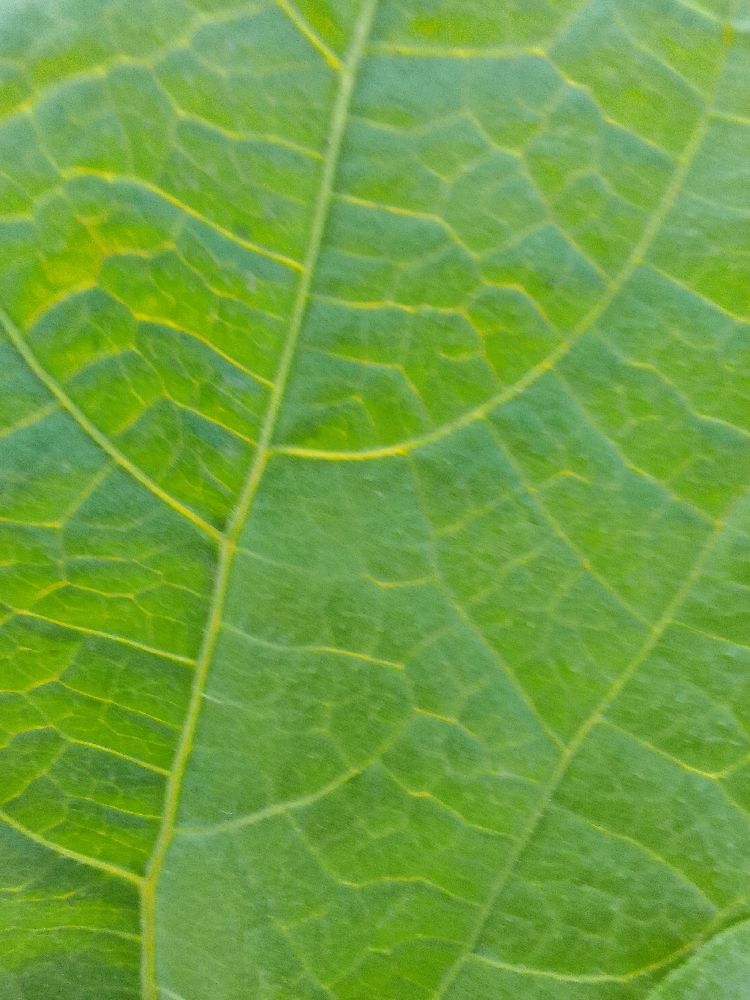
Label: healthy